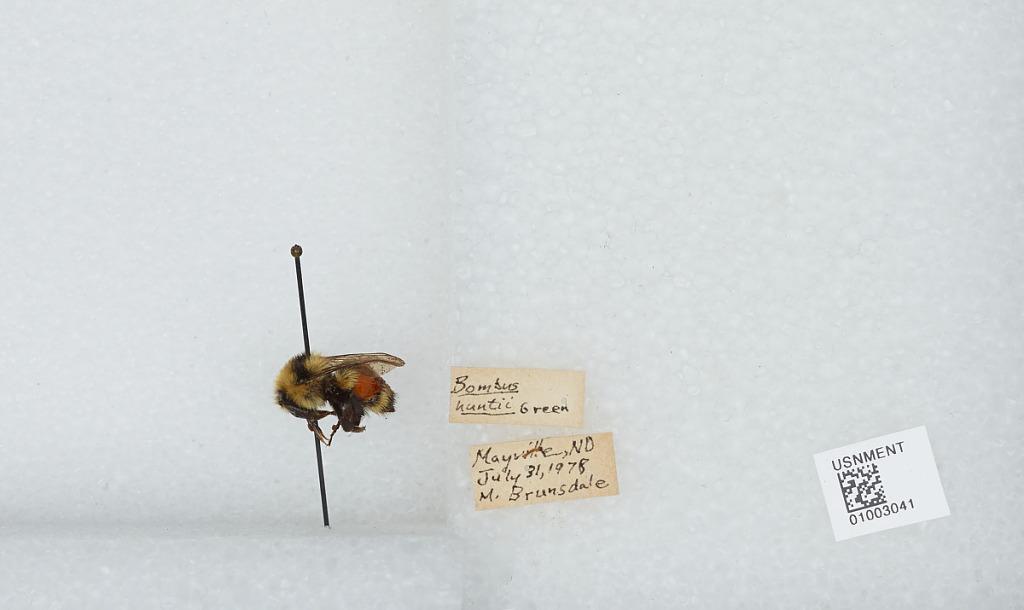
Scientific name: Bombus (Pyrobombus) huntii Greene
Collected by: M. Brunsdale
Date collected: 1978-7-31
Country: United States
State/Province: North Dakota
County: Traill
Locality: Mayville
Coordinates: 47.4997, -97.3256